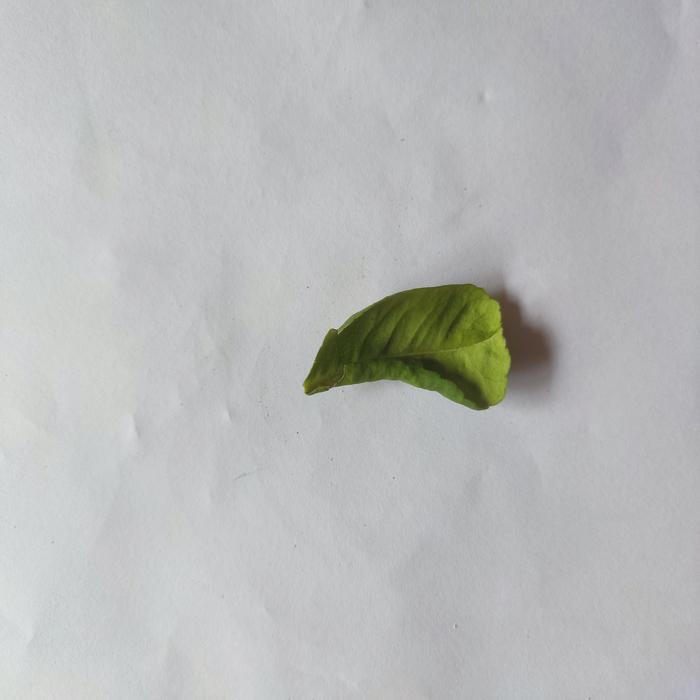
Crop: Lemon
Leaf condition: Sooty_Mold